Stephen Simpson (writer)

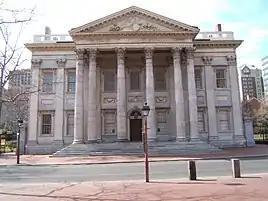
First Bank of the United States (1797–1811); Building later used by Girard Bank where Simpson was employed as a note clerk also

Like others who had been successful Working Men's Party candidates, Simpson in his 1830 race for Congress also ran on another ticket. In his case, having broken with Jackson for not giving him a post in the administration, he ran as a Federalist. After losing, Simpson founded a new paper in 1831, the Pennsylvania Whig, devoted to the Whig party, attacking the abuses of the Jackson administration and supporting the Second Bank of the United States.